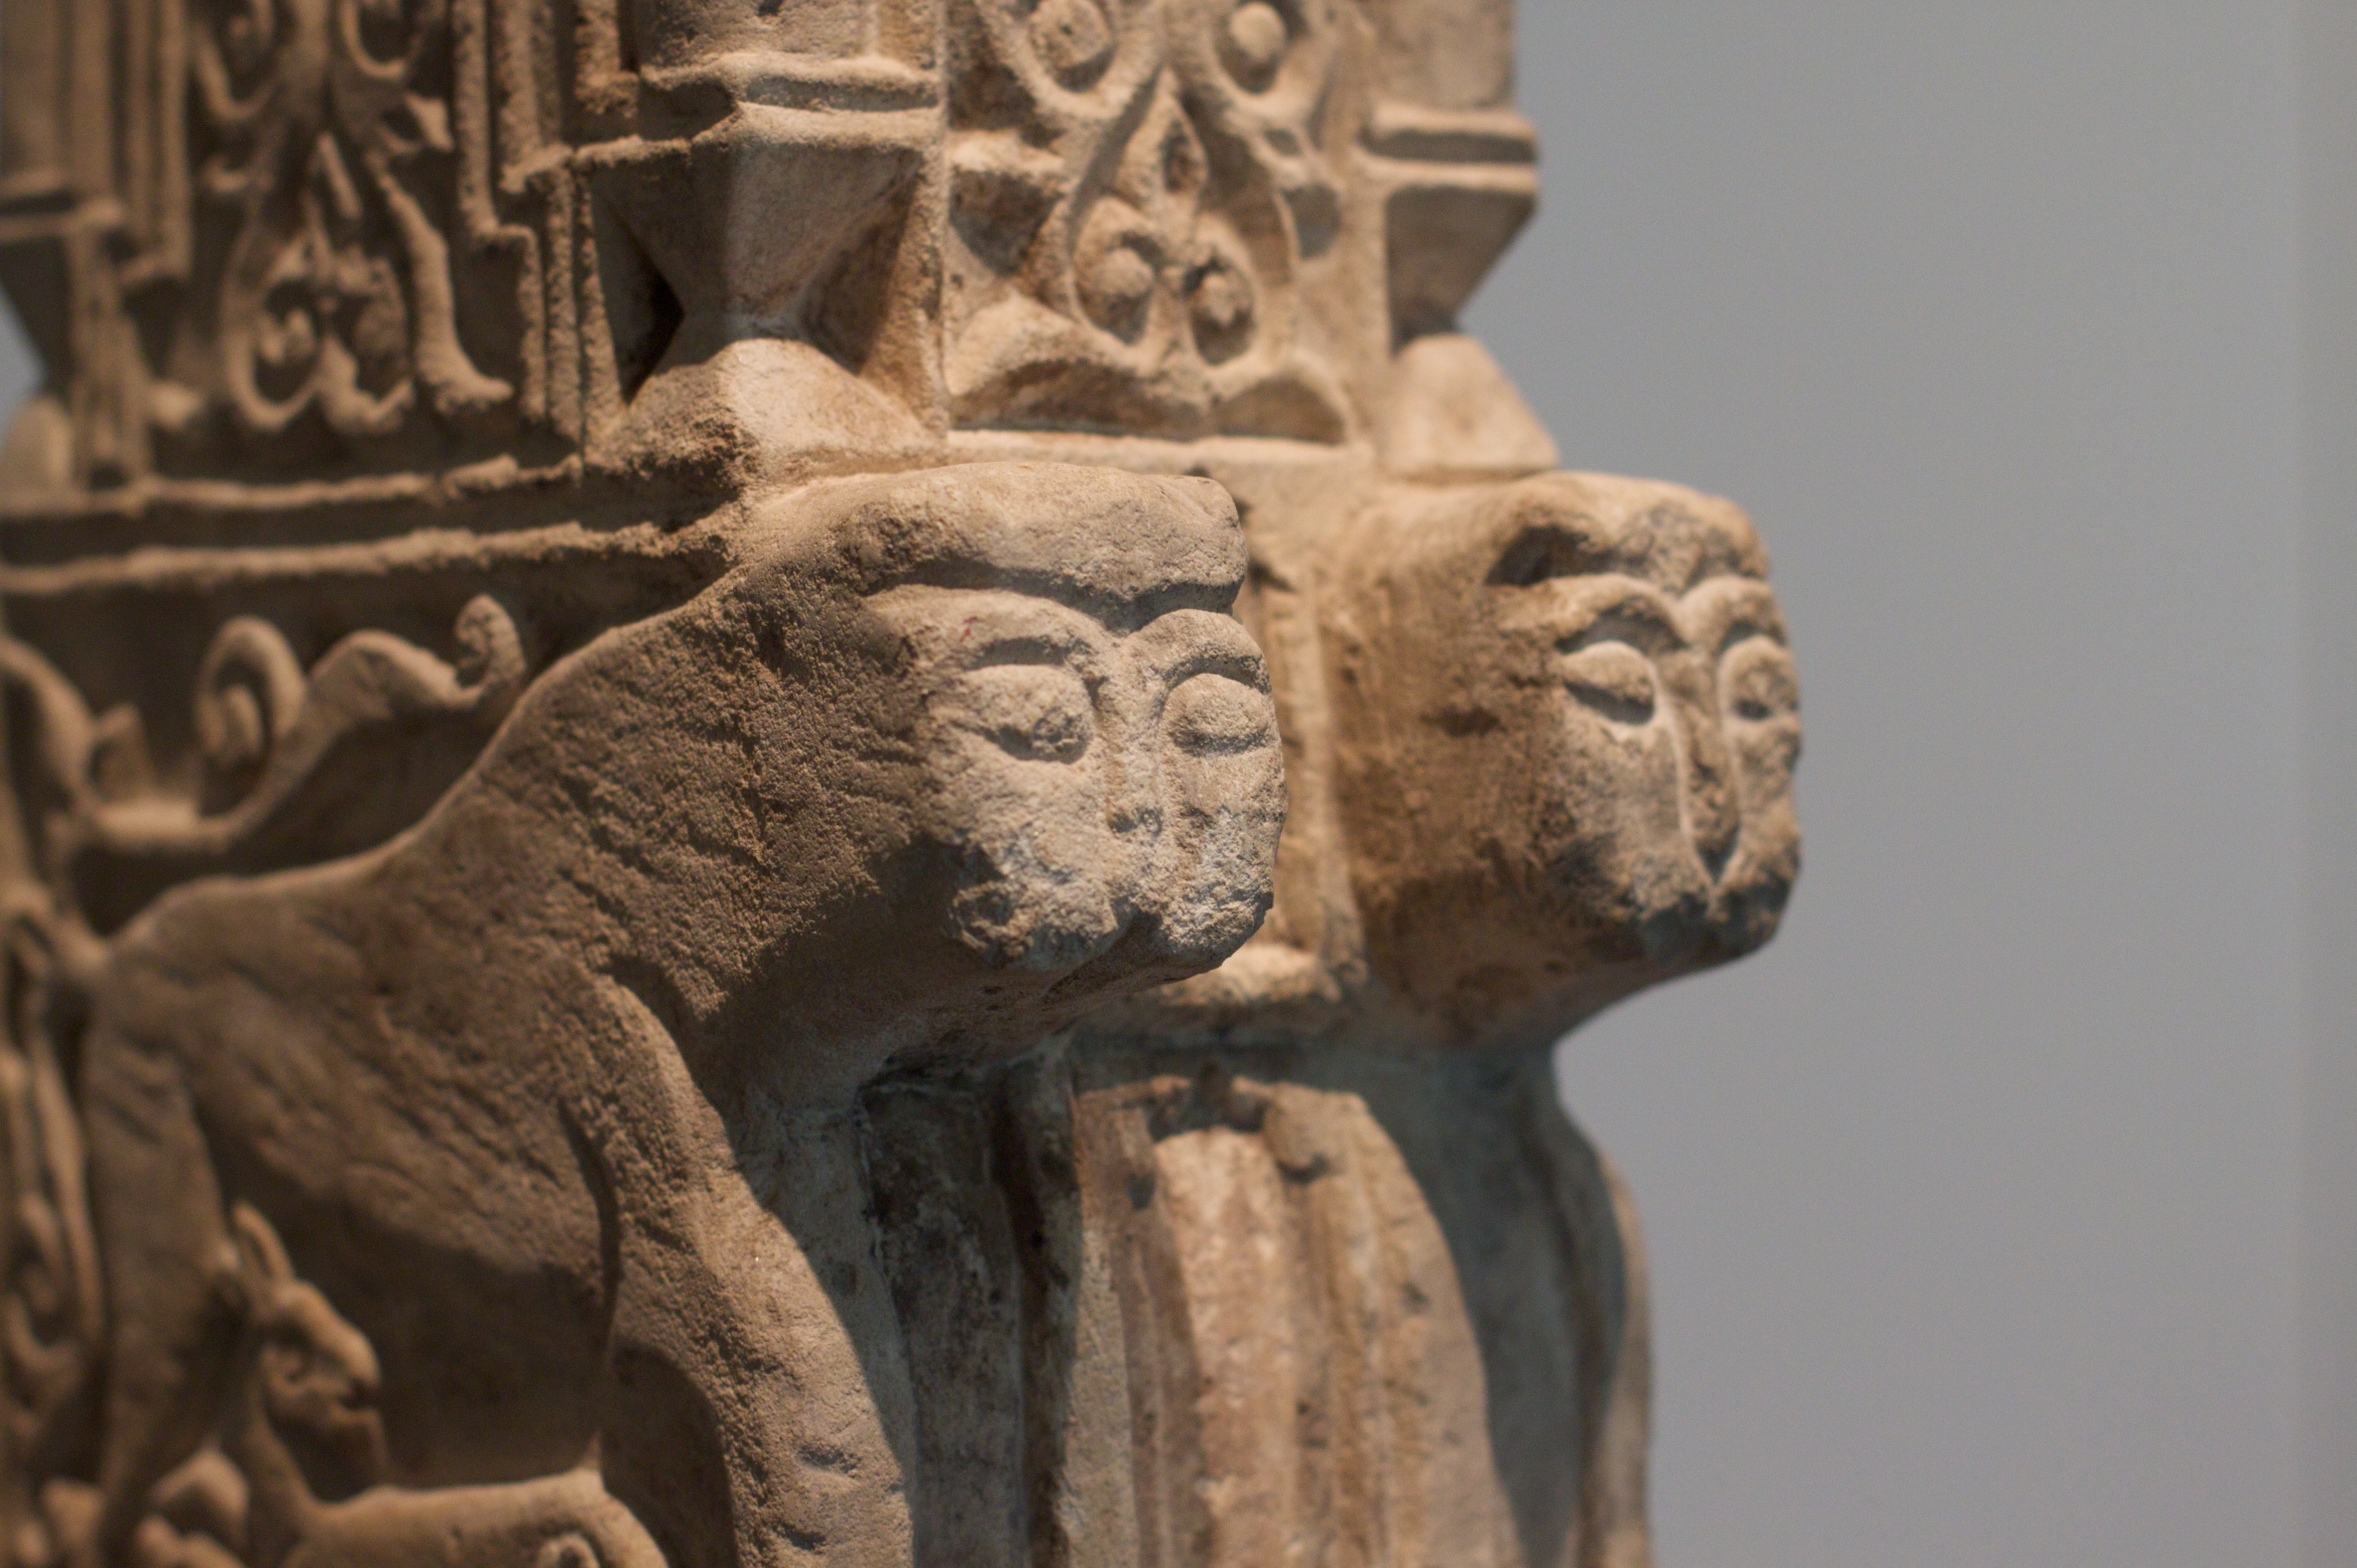
wood, monument, statue, lion, gargoyle, sculpture, art, temple, carving, mythology, stone carving, ancient history